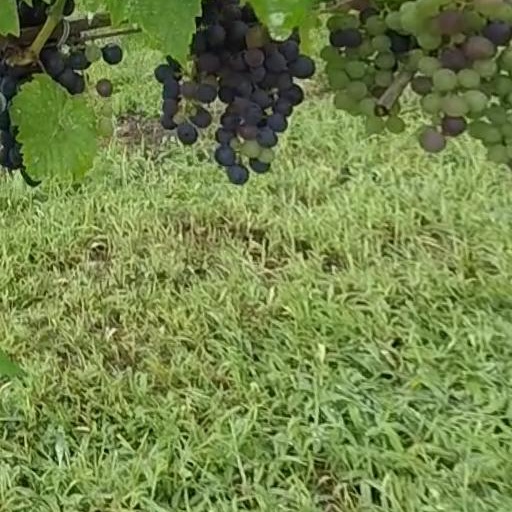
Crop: grape